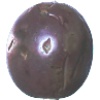
Label: passion_fruit